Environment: real
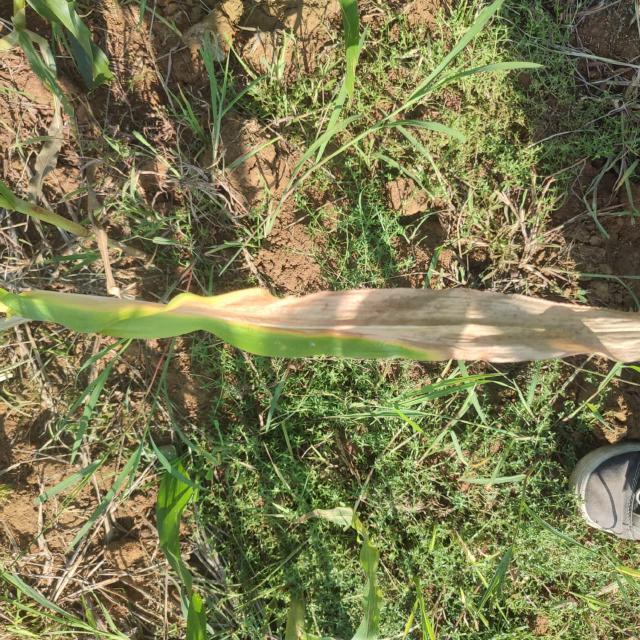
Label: nitrogen_deficiency